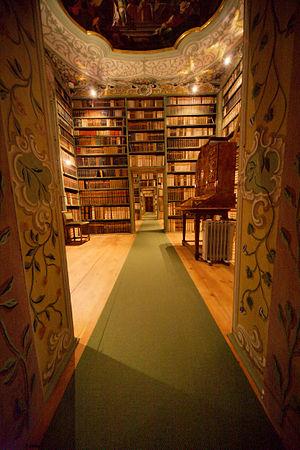
L’archi-abbaye Saint-Pierre de Salzbourg est l'abbaye la plus ancienne de la congrégation bénédictine d'Autriche et la plus ancienne de l'espace germanophone. Les moines vivent selon la règle de saint Benoît.